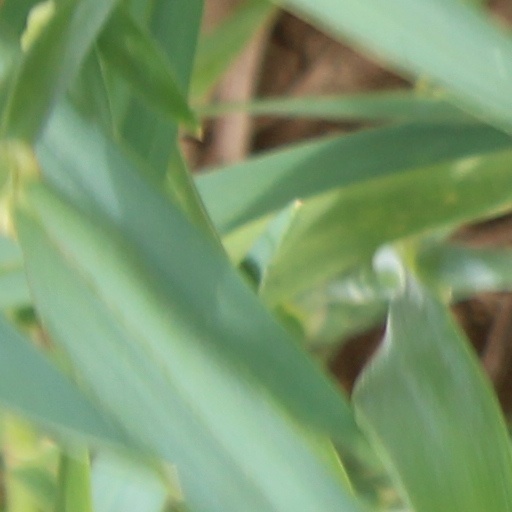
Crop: wheat